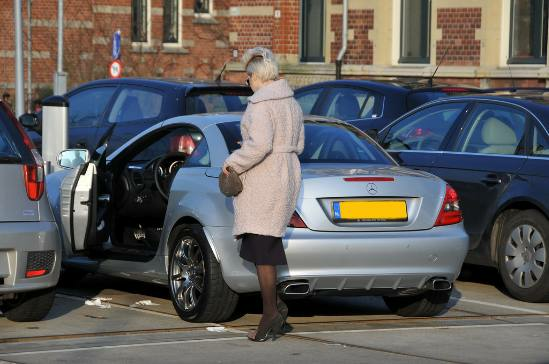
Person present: Yes